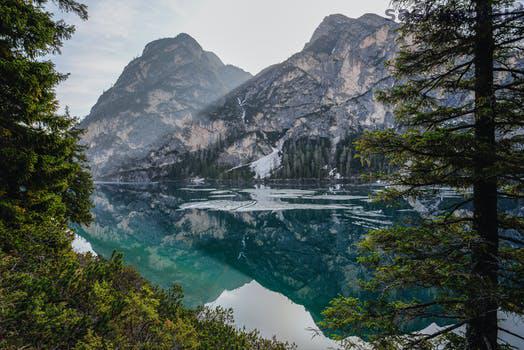
Label: Watermark